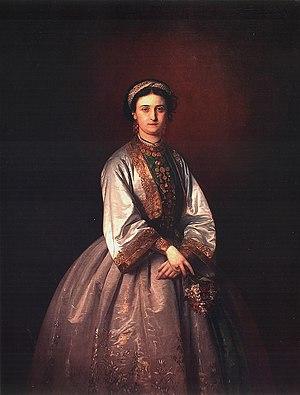
Voici la liste des conjoints des souverains des différentes entités qui ont constitué la Serbie au cours des siècles :